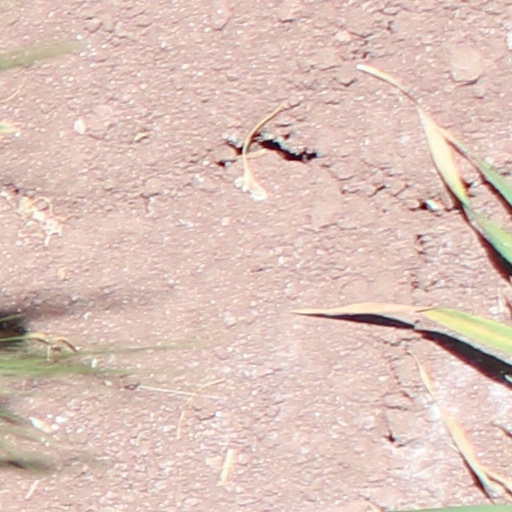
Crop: wheat